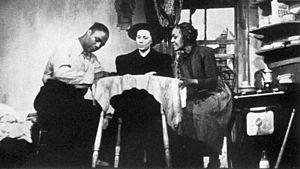
Evelyn Ellis, née le 2 février 1894 à Boston et morte le 5 juin 1958 à Saranac Lake, est une actrice et metteuse en scène américaine.